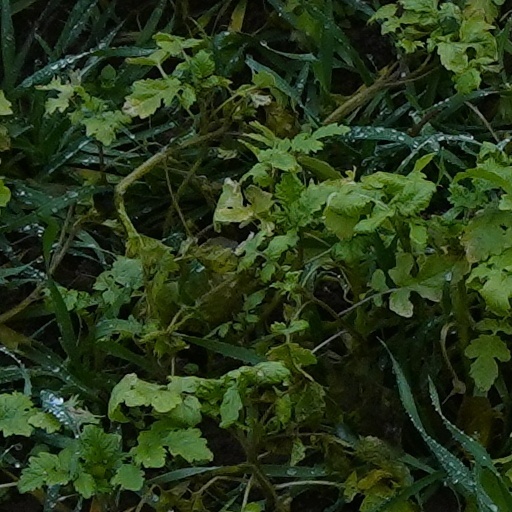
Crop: wheat